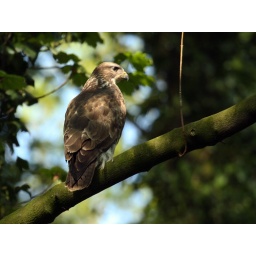
Buzzard perching in Oak tree see from narrow boat on Shropshire Union Canal in April 2009